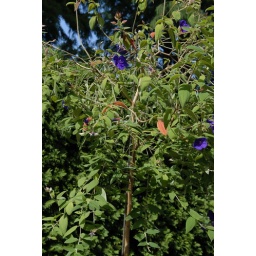
Bright blue Purple blooms in tree at Longwood Gardens